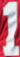
Number: 1